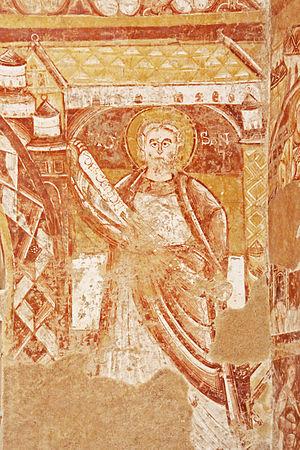
Les fresques de l'église Saint-Martin de Vic sont le décor peint qui s'étend sur le chœur et l'abside de l'église Saint-Martin de Vic. Ces fresques uniques font la célébrité de l'église et du lieu. Elles ont été reconstituées à l'identique en deux lieux très différents : à la Cité de l'architecture et du patrimoine de Paris et à Naruto au Japon au Musée d'art Ōtsuka.